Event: Nepal Earthquake
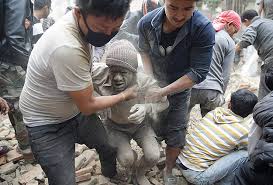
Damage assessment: damage